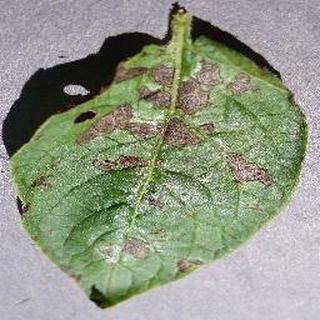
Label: potato_early_blight